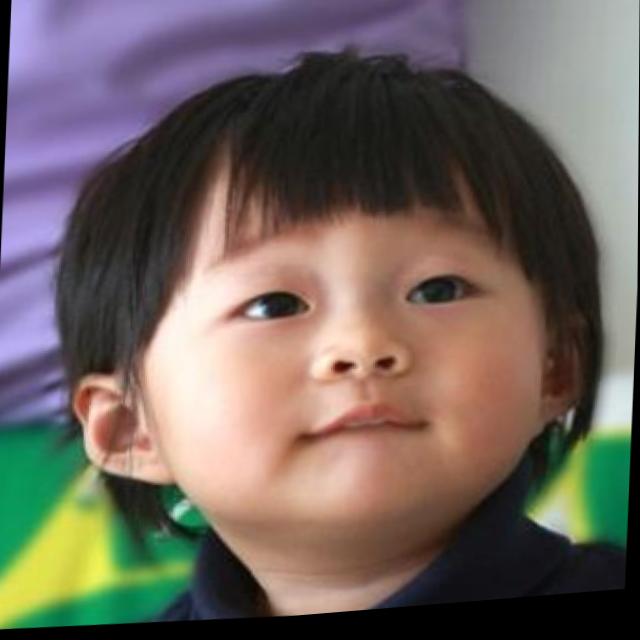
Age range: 0-12